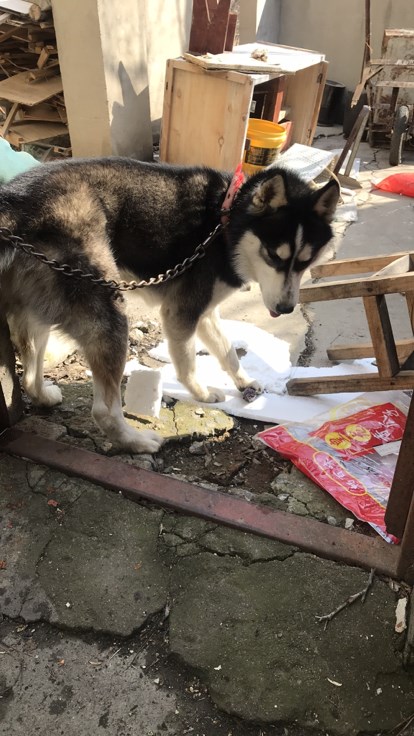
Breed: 1160-n000003-Siberian_husky